Shantung Street

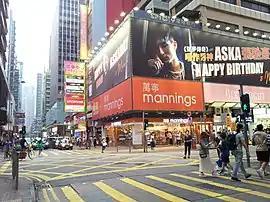
Shantung Street, Mong Kok. (2022)

Shantung Street is a street in Mong Kok, Kowloon in Hong Kong. It spans from Ferry Street in the west to Yim Po Fong Street in the east.